Collins–Robinson House

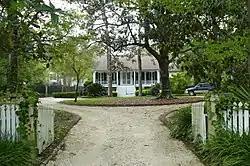
The Collins–Robinson House in 2008

The Collins–Robinson House is a historic residence in Mobile, Alabama. It was built in 1843 in a Creole cottage style. It was placed on the National Register of Historic Places on October 18, 1984, as a part of the 19th Century Spring Hill Neighborhood Thematic Resource.